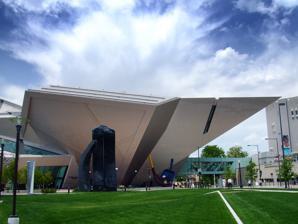
Building: Denver Art Museum
Country: United States of America
Year built: 1918
Art museum in Denver, Colorado, United States Denver Art Museum Frederic C. Hamilton building at DAM Interactive fullscreen map Location 100 W 14th Avenue Pkwy Denver , Colorado Coordinates 39°44′13.877″N 104°59′21.642″W / 39.73718806°N 104.98934500°W / 39.73718806; -104.98934500 Type Art museum Website denverartmuseum.org The Martin Building at DAM – designed by Gio Ponti in 1971. The Denver Art Museum ( DAM ) is an art museum located in the Civic Center of Denver , Colorado. With an encyclopedic collection of more than 70,000 diverse works from across the centuries and world, the DAM is one of the largest art museums between the West Coast and Chicago. It is known for its collection of American Indian art , as well as  The Petrie Institute of Western American Art, which oversees the museum's Western art collection. The museum's Martin Building (formerly known as the North Building) was designed by famed Italian architect Gio Ponti in 1971. In 2018, the museum began a transformational $150 million renovation project to unify the campus and revitalize Ponti's original structure, including the creation of new exhibition spaces, two new dining options, and a new welcome center. History 1893–1923 The museum's origins can be traced back to the founding of the Denver Artists Club in 1893. The Club renamed itself the Denver Art Association in 1917 and opened its first galleries in the City and County building two years later. The museum opened galleries in the Chappell House in 1922. The house, located on Logan Street, was donated to the museum by Mrs. George Cranmer and Delos Chappell. In 1923, the Denver Art Association became the Denver Art Museum (DAM). 1948–1974 In 1948, the DAM purchased a building on Acoma and 14th Avenue on the south side of Civic Center Park. Denver architect Burnham Hoyt renovated the building, which opened as the Schleier Memorial Gallery in 1949. While the Schleier Gallery was a significant addition, the DAM still sought to increase its space. Additional pressure came from the Kress Foundation , who offered to donate three collections valued at over $2 million on the condition that DAM construct a new building to house the works. DAM sought help from the city and county of Denver to raise funds. However, in 1952 voters failed to approve a resolution bond. Despite this setback, the museum continued to raise funds and eventually opened a new building, the South Wing (now known as the Bach Wing ), in 1954. This made it possible for DAM to receive the three Kress Foundation collections. The North Building, a seven-story 210,000-square-foot addition, opened in 1971. The building was designed by Italian modernist architect Gio Ponti , with local architects James Sudler Associates of Denver.  Ponti said, "Art is a treasure, and these thin but jealous walls defend it." It is his only completed design built in the United States. Ponti designed the DAM building to break from the traditional museum archetypes. The two-towered "castle-like" façade has 24 sides, and more than one million reflective glass tiles , designed by Dow Corning , cover the building's exterior. The museum is included in the area of the Civic Center Historic District , which was listed on the National Register of Historic Places .  The museum building was deemed "non-contributing". 2006–present The Duncan Pavilion and the Frederic C. Hamilton Building were both added to the museum in 2006. The Duncan Pavilion, a 5,700-square-foot second story addition to the Bach Wing, was created to accommodate the bridge traffic from the new Hamilton Building and the existing North Building (1971). Duncan Pavilion was designed to be kid- and family-friendly while also suitable for multi-use, including the museum's Untitled Final Friday series as well as wedding receptions and other events. Sie Welcome Center at DAM in 2023 In December 2016, the Denver Art Museum announced a transformational $150 million project to unify the museum's campus and revitalize Ponti's building (now called the Martin Building), including the creation of new gallery spaces, two new dining options and the new Sie Welcome Center. With architecture and design led by Machado Silvetti and Denver-based Fentress Architects, the renovation project is slated for completion in 2021 in time for the 50th anniversary of Ponti's original building. The Duncan Pavilion was demolished in 2019. Hamilton Building Architect Daniel Libeskind , architect of the Frederic C. Hamilton Building. The Frederic C. Hamilton Building houses the museum's Modern and Contemporary Art, African Art and Oceanic Art collections, along with part of the Western American art collection and special exhibition spaces. Designed as a joint venture by Studio Daniel Libeskind and Denver firm Davis Partnership Architects (architect of record), the glass and titanium- clad building opened on October 7, 2006. Recognized by the American Institute of Architects as a successful Building Information Modeling project, the Hamilton Building is Libeskind's first completed building in the United States. Recognized for its bold design, the four-story, 146,000 square foot, the Hamilton building serves as the main entrance to the rest of the museum complex. This project doubled the size of the museum, allowing for an expansion of the art on view. The angular design of the Hamilton building juts in many directions, supported by a 2,740-ton structure that contains more than 3,100 pieces of steel.  One of the angled elements extends 167 feet over and 100 feet above the street below. None of the 20 planes is parallel or perpendicular to another. Similar to the many-peaked roof of the Denver International Airport , the Hamilton Building emulates the sharp angles of the nearby Rocky Mountains , as well as the geometric crystals found at the mountains' base near Denver. Architect Daniel Libeskind said, "I was inspired by the light and geology of the Rockies, but most of all by the wide-open faces of the people of Denver." Context Regarding the design concept, Libeskind commented, "The project is not designed as a standalone building but as part of a composition of public spaces, monuments and gateways in this developing part of the city, contributing to the synergy amongst neighbors large and intimate." Libeskind designed a landscaped pedestrian plaza for the DAM complex. Sculptures on display include 'Scottish Angus Cow and Calf' by Dan Ostermiller , 'Big Sweep' by Coosje van Bruggen and Claes Oldenburg , and 'Denver Monoliths' by Beverly Pepper . Awards Due to the distinct configuration of the steel to produce the building, the Hamilton Building expansion of the DAM received a Presidential Award of Excellence from the American Institute of Steel Construction— AISC ’s 2007 Innovative Design in Engineering and Architecture with Structural Steel (IDEAS 2 ) Awards competition. Architectural reviews The design of the Hamilton extension of DAM has received mixed reviews.  Christopher Hawthorne, architecture critic for the Los Angeles Times , said the architectural achievement of the building does not mean it works well as a museum. He called the Hamilton Building "a stunning piece of architectural sculpture," but "a pretty terrible place for showing and looking at art." "Museum architecture does not always blend cohesively with a great architectural achievement." Lewis Sharp (DAM director, 1989–2009) said one of the most thrilling things about the Hamilton Building is that visitors can see the artworks in a new environment, as there are at least 20 different ways to display and hang artists’ work in the sloping and angular galleries. "I think you often see things that you had never seen before," Sharp said. "It just raises all types of potentially new ways to engage a visitor." Some visitors and Denver residents appreciate the design, such as the Andreesons, who said, "We’re in normal looking buildings every single day. It’s just kind of an experience to walk into a room that doesn’t look like rooms that we would normally be in." Sharp said that was exactly what the museum was looking for in their expansion.  He said the museum's board was seeking the opportunity to draw people to the city. Martin Building On January 10, 2018, the Denver Art Museum broke ground on a comprehensive renovation of its North Building—the only completed structure in North America designed by Italian architect Gio Ponti. One of the first-ever high rise art museums, the North Building was renamed in 2019 in honor of Lanny and Sharon Martin, who made the lead gift of $25 million to revitalize the building as part of the museum's ongoing campus transformation project. Additionally, the Elevate Denver Bond Program contributed $35.5 million in funding to DAM's project. The renovation includes updates to all seven floors of galleries, the creation of new learning and engagement spaces, as well as a new restaurant, café, and the Sie Welcome Center. The design includes skylights, which reveal new aspects of his design, and exterior site improvements such as lighting as well as revitalizing the glass tiles on the façade of the building. Machado Silvetti and Denver-based Fentress Architects are the design teams behind the $150 million project slated for reopening timed to the building's 50th anniversary in 2021. When Ponti's original structure was built in 1971, it was designed to accommodate 100,000 visitors per year. In 2017, the museum estimated an average attendance of 850,000 visitors annually. To accommodate growing audiences, the museum's renovation project will add more than 72,000 square feet (6,689 m2) of new and refurbished gallery and visitor spaces, in addition to the implementation of crucial safety and infrastructure upgrades. Sie Welcome Center As part of the Denver Art Museum's major transformation project, the new Sie Welcome Center was constructed to create a new visitor-friendly entrance to the Martin Building and as a connector to the Hamilton Building. Named in honor of Anna and John J. Sie who pledged $12 million in support of the project, the round, glass-clad structure designed by Machado Silvetti and Fentress Architects will serve as the Martin Building's new visitor entrance and ticketing center. When the Sie Welcome Center opens, it will be home to The Ponti, a restaurant focused on local ingredients led by chef Jennifer Jasinski, as well as a more casual café for lighter fare. On the second floor of the Sie Welcome Center is the Sturm Grand Pavilion, one of downtown Denver's largest and most distinctive special event spaces. Over 10,000 square feet, the pavilion's curved, glass panels offer a view of the city. On the second floor of the Sie Welcome Center is the Sturm Grand Pavilion, one of downtown Denver's largest and most distinctive special event spaces. Over 10,000 square feet, the pavilion's curved, glass panels offer a view of the city. Bonfils-Stanton Foundation Galleries As part of the Martin Building renovation, the new Bonfils-Stanton Foundation Galleries will present 7,000 square feet (650 m2) of new gallery space for the museum's permanent collection. Reclaiming square footage previously used for art storage, this completely renovated space on level one of the Martin Building will be dedicated to temporary exhibitions pulled from the museum's extensive global art collections. New Design Galleries As part of the renovation of the museum's Martin Building (formerly known as the North Building), Machado Silvetti and Fentress Architects horizontally bisected the Martin Building's original Bonfils-Stanton Gallery on level one to create 10,000 square feet (929 m2) of new gallery space on the second level within the original footprint of the building: the Joanne Posner-Mayer Mezzanine Gallery, the Amanda J. Precourt Design Galleries, and the Ellen Bruss Design Studio. To realize the interior design of these new exhibition spaces, the museum partnered with New York-based design firm OMA, who collaborated with the museum previously for the 2018 blockbuster exhibition Dior: From Paris to the World. Duncan Pavilion The Duncan Pavilion was a second story addition to the Bach Wing of the Denver Art Museum and opened in February 2006. The pavilion was demolished in 2017, and the site is now the location of the Sie Welcome Center, part of the museum's transformational renovation project. The Duncan Pavilion served as a link between the Daniel Libeskind-designed Hamilton Building and the 1971 Gio Ponti-designed North Building. The project's intent included preserving the integrity of the oldest part of the museum, the Bach Wing built in 1954, while providing a significant mechanical upgrade for it. The Duncan Pavilion's open assembly area received the pedestrian bridge from the Hamilton Building with a pedestrian elevator and glass staircase linking pedestrian traffic to the Signature Gallery on the first floor. An upgraded extension of the existing freight elevator created the final link in the system facilitating artwork traffic between buildings so that artwork could be received and serviced in the Hamilton Building and transported to and from the Ponti building's galleries without exiting the protective environment of the museum. Collections The Denver Art Museum has nine curatorial departments: African Art; Architecture and Design; Art of the Ancient Americas; Asian Art; Modern and Contemporary; Native Arts (African, American Indian and Oceanic); New World (pre-Columbian and Spanish Colonial); Painting and Sculpture (European and American); Photography; Western Art; and Textile Art and Fashion. African Art The collection of African art is made up of roughly 1,000 pieces, mostly from the 19th and 20th centuries. It includes many rare works in sculpture, textiles, jewelry, painting, printmaking, and drawings. While a majority of their collection focuses on west African works, there are pieces from many regions and mediums, such as wood, metals, fibers, terra cotta, and mixed media compositions. Art of the Ancient Americas The museum's Ancient Americas collection covers over four thousand years of art, including historic works from peoples and communities throughout Mesoamerica , Central and South America, and the Caribbean and Southwestern United States. The department was formed in 1968, and is known for its collection of Central American ceramics, jade, and stone sculpture. Architecture and Design The Denver Art Museum's Architecture, Design and Graphics department was founded in 1990 by former director Lewis I. Sharp. The collection has concentrations in areas including Italian design from the 1960s and 1970s, American graphic design from the 1950s to the present day, post-World War II furniture and product design in America and western Europe and contemporary western European and Japanese design. Asian Art The museum's Asian art collection includes galleries devoted to the arts of India, China, Japan and Southwestern Asia, as well as works from Tibet , Nepal and Southeast Asia. The collection, which originated in 1915 with a donation of Chinese and Japanese art objects, spans a period from the fourth millennium B.C. to the present. European and American Art Before 1900 The Denver Art Museum began receiving significant examples of European from the 1930s with Horace Havemyer's donations of works by Corot, Courbet, and Millet and seven others. From 1932 onwards, funds from the Helen Dill Bequest enabled the museum to acquire works by Claude Monet, Camille Pissarro, Alfred Sisley, Pierre-Auguste Renoir as well as paintings by American artists Thomas Hart Benton, Winslow Homer, John Twachtman, and William Merritt Chase. The Dill bequest comprised thirty-seven works purchased for a sum of $65,650 by 1961. Artists represented include Claude Monet ( Waterlilies ), Camille Pissarro ( Autumn, Poplars, Éragny ), Winslow Homer ( Two Figures by the Sea ), Gustave Courbet ( Valley of the Black Pool ), Lucien Lévy-Dhurmer ( The Dolomites ), Edgar Degas ( Examen de Danse ), Giovanni Benedetto Castiglione ( Deucalion and Pyrrha ), Giuseppe Arcimboldo ( Summer ) and Thomas Cole ( Dream of Arcadia ). Marguerite of Valois, Queen of Navarre by Nicholas Hilliard, Berger Collection The Berger Collection The Berger Collection is a major private collection largely of British art that includes approximately 200 works and spans more than six centuries. Renaissance portraits, including works by Hans Holbein the Younger , are a strength of the collection. Other artists represented include Nicholas Hilliard , Thomas Gainsborough , Angelica Kauffman , Benjamin West , Edward Lear and David Hockney . The Hamilton Collection Frederic C. Hamilton bequeathed 22 Impressionist works from his private collection to the museum in 2014, including Vincent van Gogh 's Edge of a Wheat Field With Poppies , fours works by Claude Monet , three paintings by Eugène Boudin and works by Paul Cézanne , Edouard Manet , Berthe Morisot , Camille Pissarro , Auguste Renoir , Alfred Sisley , William Merritt Chase and Childe Hassam . Indigenous Arts of North America Works by contemporary artists such as Jeffrey Gibson , Kent Monkman , D.Y. Begay , Rose B. Simpson , Fritz Scholder , T.C. Cannon , Jaune Quick-to-See Smith , James Luna , Marie Watt , Nicholas Galanin , Virgil Ortiz , Roxanne Swentzell , Nora Naranjo Morse , Julie Buffalohead , Wendy Red Star , Cannupa Hanska Luger , Edgar Heap of Birds , Rick Bartow , Cara Romero , Shan Goshorn , Diego Romero (artist) , Harry Fonseca , Kay WalkingStick , Melanie Yazzie , David Bradley (Native American artist) , Truman Lowe , Norval Morrisseau , Allan Houser , Will Wilson (photographer) , Jim Denomie , Dyani White Hawk , Jamie Okuma , James Lavadour , Gail Tremblay , Preston Singletary , Bently Spang , Richard Zane Smith , and Dan Namingha are included in the collection. Latin American Art In the United States, the Denver Art Museum currently houses the largest collection of art produced in Latin America between the 1600s and the 1800s. It is made up of over 6,000 objects, representing historic works from Mexico, Central and South America, the Caribbean , and the Southwestern United States. Spanish Colonial Period paintings on display include 17th and 18th Century paintings by these painters associated with Mexico: Cristobal Villalpando, Juan Correa, Luis Juarez, Gaspar Munoz de Salazar, Diego Borgraf, and Sebastian Lopez de Arteaga. Modern and Contemporary Art DAM's Modern and Contemporary art collection includes works by artists including Pablo Picasso , Marcel Duchamp , Henri Matisse and Georgia O'Keeffe , as well as 33 paintings, drawings and collages by the acclaimed abstract expressionist Robert Motherwell . The collection also holds representative works from the major post-war art movements, including abstract expressionism , minimalism , pop art , conceptual art and contemporary realism . The department includes the Herbert Bayer Collection and Archive, containing more than 8000 objects. Herbert Bayer Collection and Archive The Herbert Bayer Collection and Archive contains over 8,000 works, along with extensive documentary material. This repository is dedicated to the legacy of the Austrian-born Bauhaus master who lived in Colorado for 28 years. The core of this collection and archive came through the artist's bequest, and scholars visit from around the world to engage the collection for research. While the Bayer art works are part of the Denver Art Museum's Modern and Contemporary Art collection, and works not on public view are available for scholarly study by appointment. The archive of non-art materials was transferred to the Denver Public Library in September 2018. Linda A visitor favorite, Linda , by Denver artist John DeAndrea , is a life-size realistic sculpture of a sleeping woman. Made of polyvinyl , the piece is sunlight-sensitive and is shown only for short periods of time. It is so lifelike people often think it is breathing. The Shootout In 1983 the museum became the home of the controversial pop-art sculpture The Shootout by Red Grooms . It represents a cowboy and an Indian shooting at one another.  The sculpture, now on the roof of the museum restaurant, had been evicted from two other downtown Denver locations after Native American activists protested and threatened to deface the work. The sculpture was removed from view in November 2017, and the display space where it had been located was replaced with the Sie Welcome Center, which opened to the public in October 2021. AS TO BE IN PLAIN SIGHT One of the most photogenic pieces in the museum, the piece is an aluminum cutout of the words "AS TO BE IN PLAIN SIGHT" made by contemporary artist Lawrence Weiner . The piece is hung on a wall in the museum's third floor, and the view of it is obscured from most points of the museum, ironically hiding it in plain sight. The piece was originally on display outside the museum, but was moved to its current location in 2009. Oceanic Art The Oceanic art collection encompasses about 1,000 objects, with an emphasis on 20th century New Guinea art and 19th century Polynesian art. These collections include works of sculpture, bark cloth, wood carvings, and even some work by contemporary artists. Photography The DAM established a dedicated curatorial department to photography in 2008. The department's collection includes numerous 19th-century works, notably of the American West, as well as holdings of European and American modernist photography. Works by early Western photographers William Bell and Timothy O'Sullivan , 19th-century artists William Henry Fox Talbot and Henry Bosse and modernist photographers such as Gyorgi Kepes and Man Ray are included in the collection. Textile and Fashion The Textile Art and Fashion department of the museum houses over 5,000 pieces from Asia, Europe and North and South America. These pieces form a collection that spans from archaeological textiles to contemporary works of art and fashion from the 18th century to the modern day. Western American Art The institute is organized to support the study, collection, preservation and exhibition of art created about the American West, its people, its history and its landscape. In the Enemy's Country by Charles M. Russell , The Cheyenne by Frederic Remington and Long Jakes, "The Rocky Mountain Man" by Charles Deas are the anchors for the museum's collection. Other highlights include Thomas Moran 's Mount of the Holy Cross , Albert Bierstadt 's Wind River Country and E. Martin Hennings ' Rabbit Hunt . The Harmsen Collection In 2001, the Western American Art collection was augmented by a gift of more than 700 art objects from the Bill and Dorothy Harmsen Family; this was the impetus for establishing the institute of western American art at the DAM. The institute received its new title—the Petrie Institute of Western American Art—in 2007, following a gift from the Thomas A. Petrie family to partially endow the department. The Roath Collection In 2013, the museum received a gift of American art from Henry Roath that doubled the importance of its existing western collection. The Roath Collection comprises more than 50 works, ranging in date from 1877 to 1972, by artists such as Albert Bierstadt, Thomas Moran, Frederic Remington and Ernest L. Blumenschein . Selected collection highlights Camille Pissarro Claude Monet Claude Monet Charles Marion Russell Learning and Engagement The museum's Learning & Engagement department has emphasized three areas: 1) Research in making museum visits successful and enjoyable; 2) Creation of installed learning materials (e.g., audio tours, labeling, video and reading areas, response journals and hands-on and artmaking areas); and 3) Interactive learning for young people both in school and family groups. Family-friendly programs and activities include the Just for Fun Family Center, gallery games, the Discovery Library, Kids Corner and Family Backpacks. Access programs at the DAM include Art & About tours, for visitors with early-stage Alzheimer's or dementia ; Low Sensory Mornings; and Tactile Tables. A key priority of the Denver Art Museum's ongoing campus transformation project is to center the DAM's educational programs at the heart of the campus. The new Bartlit Learning and Engagement Center features more than 12,000 square-feet of flexible programming space, workshop rooms and the Singer Pollack Family Wonderscape, which will present student-created exhibitions and host school and community events. With interactive spaces designed by Mexico City-based Esrawe + Cadena, the interactive Bartlit Center also features the Morgridge Creative Hub. Spanning more than 5,600 square-feet. Funding The museum is run by a non-profit organization separate from the City of Denver. Major funding for the museum is provided by a 0.1% sales tax levied in the Scientific and Cultural Facilities District (SCFD), which includes seven Colorado counties (Adams, Arapahoe, Boulder, Broomfield, Denver, Douglas and Jefferson) in the Denver-Aurora metropolitan area . The district provides funding to about 300 arts, cultural and scientific organizations in the seven counties. About 65% of this tax is used to provide funding for the Denver Art Museum and four other major science and cultural facilities in Denver: the Denver Botanic Gardens , the Denver Zoo ,  the Denver Museum of Nature and Science and the Denver Center for the Performing Arts . In addition, the museum receives large private donations and loans from private collections. Over the past five years, the Denver Art Museum has averaged more than 600,000 visitors a year. Media Mentions The museum was mentioned in Smithsonian Channel 's Aerial America "Colorado" episode in 2012. Ten years later, it was mentioned in a How Do they Build That? episode (also on Smithsonian). In 2022, the Denver Post published an investigative series into the role of Emma Bunker , a museum trustee, in the looted antiquities trade. On January 11, 2024, The Denver Post broke the story that a supermajority of the Denver Art Museum's employees announced their intention to unionize wall to wall, including all eligible employees across all departments during the all-staff meeting that morning. Despite the employees having a supermajority of pro-union workers, the director of the museum, Christoph Heinrich, verbally rejected to voluntarily recognize the union during the all-staff, and later in an email to all of the museum's employees. References